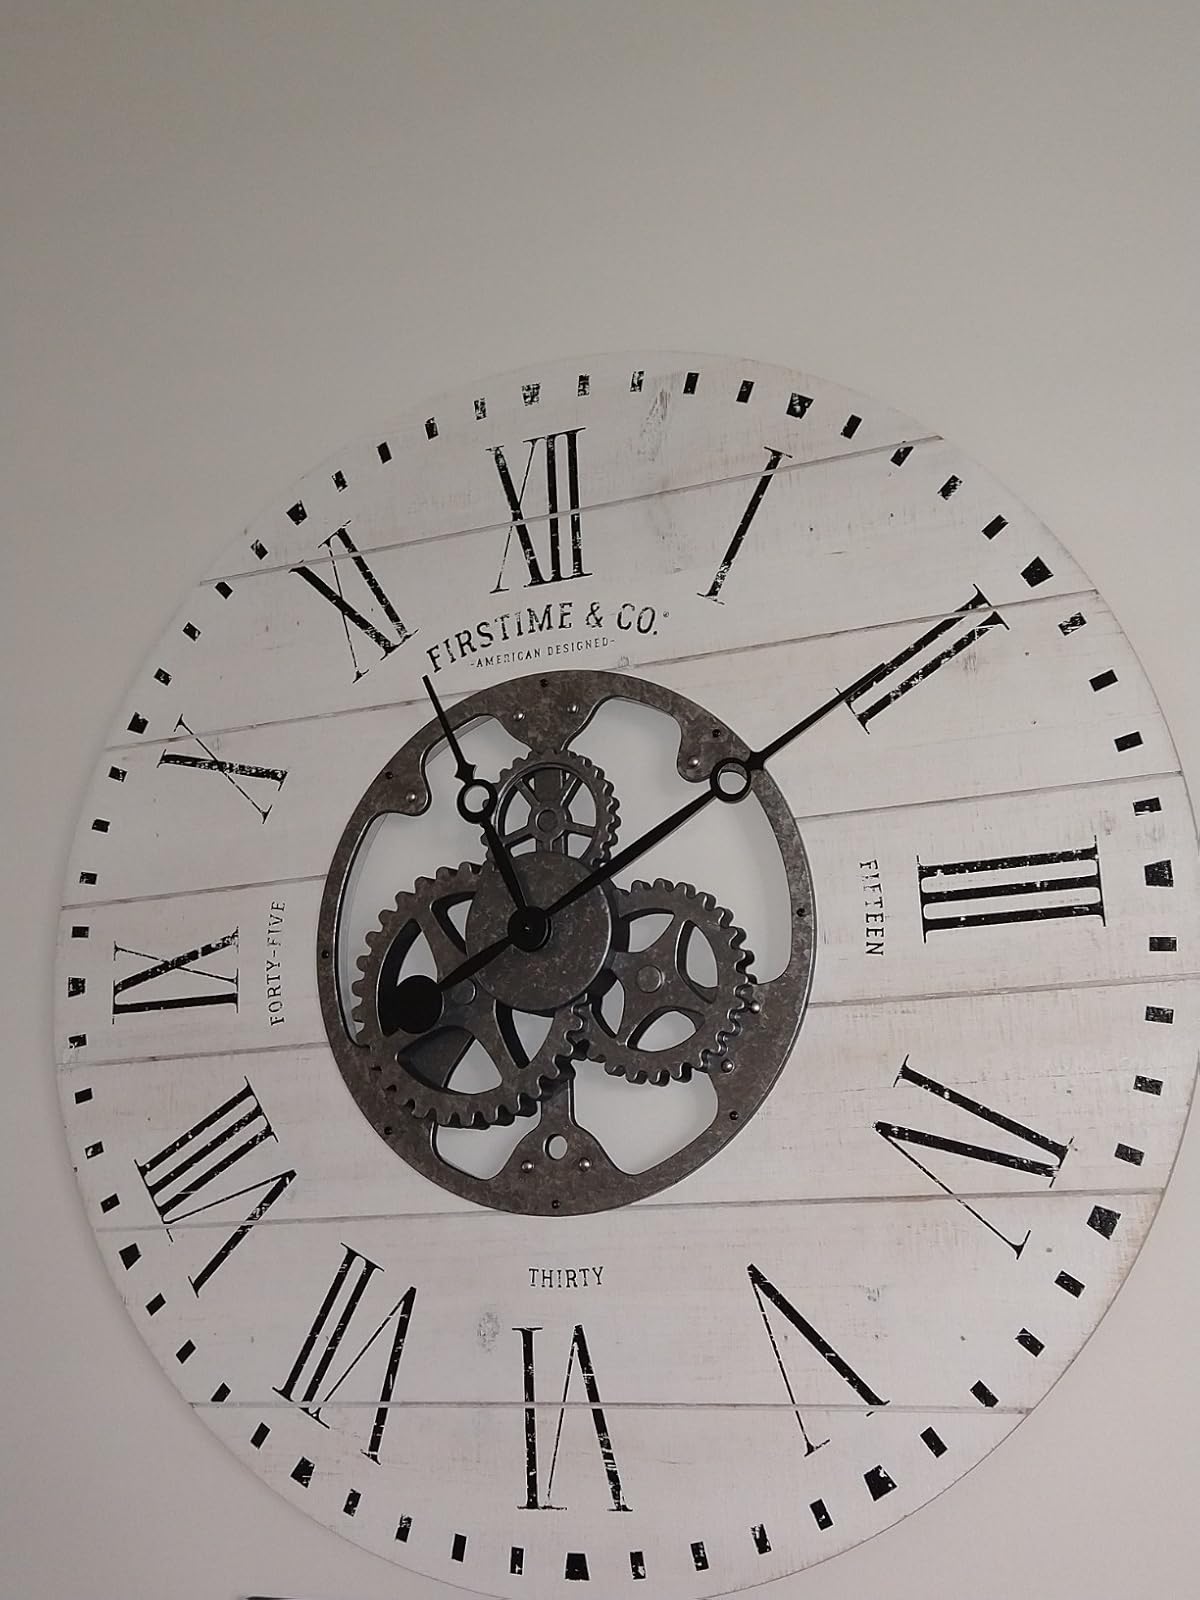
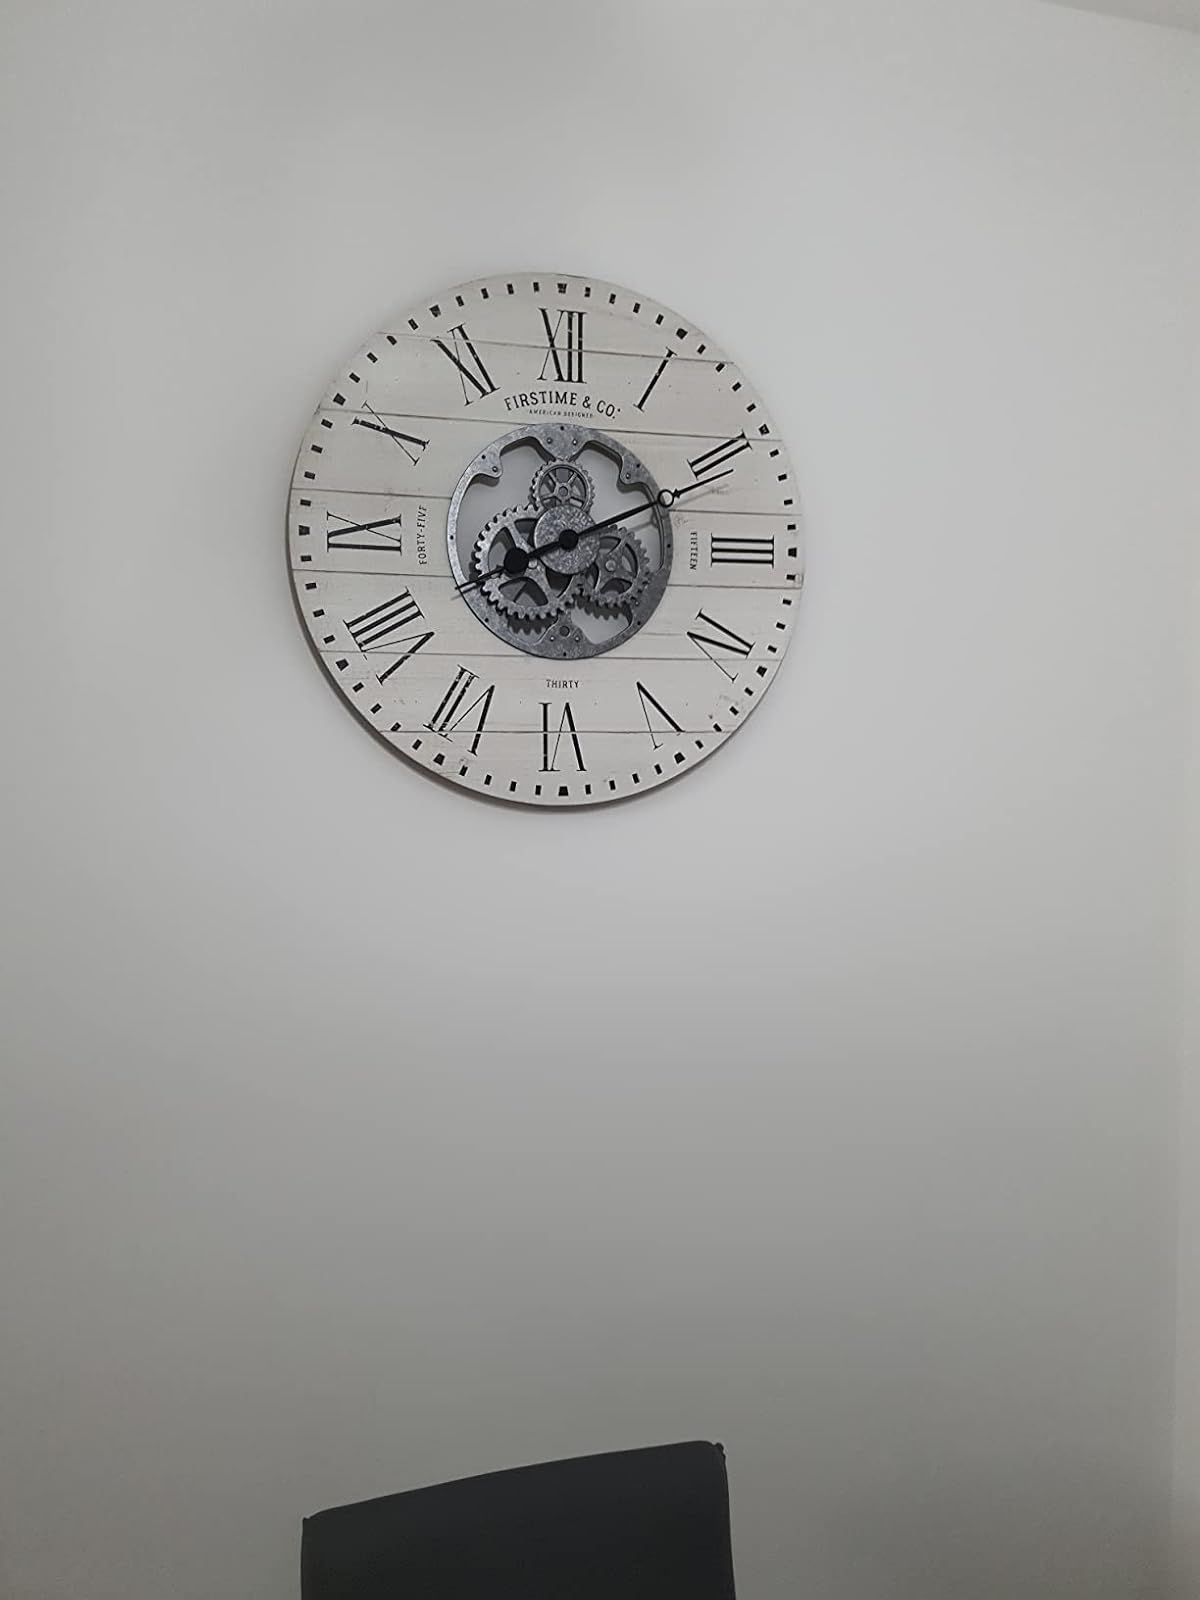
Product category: clock
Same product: yes